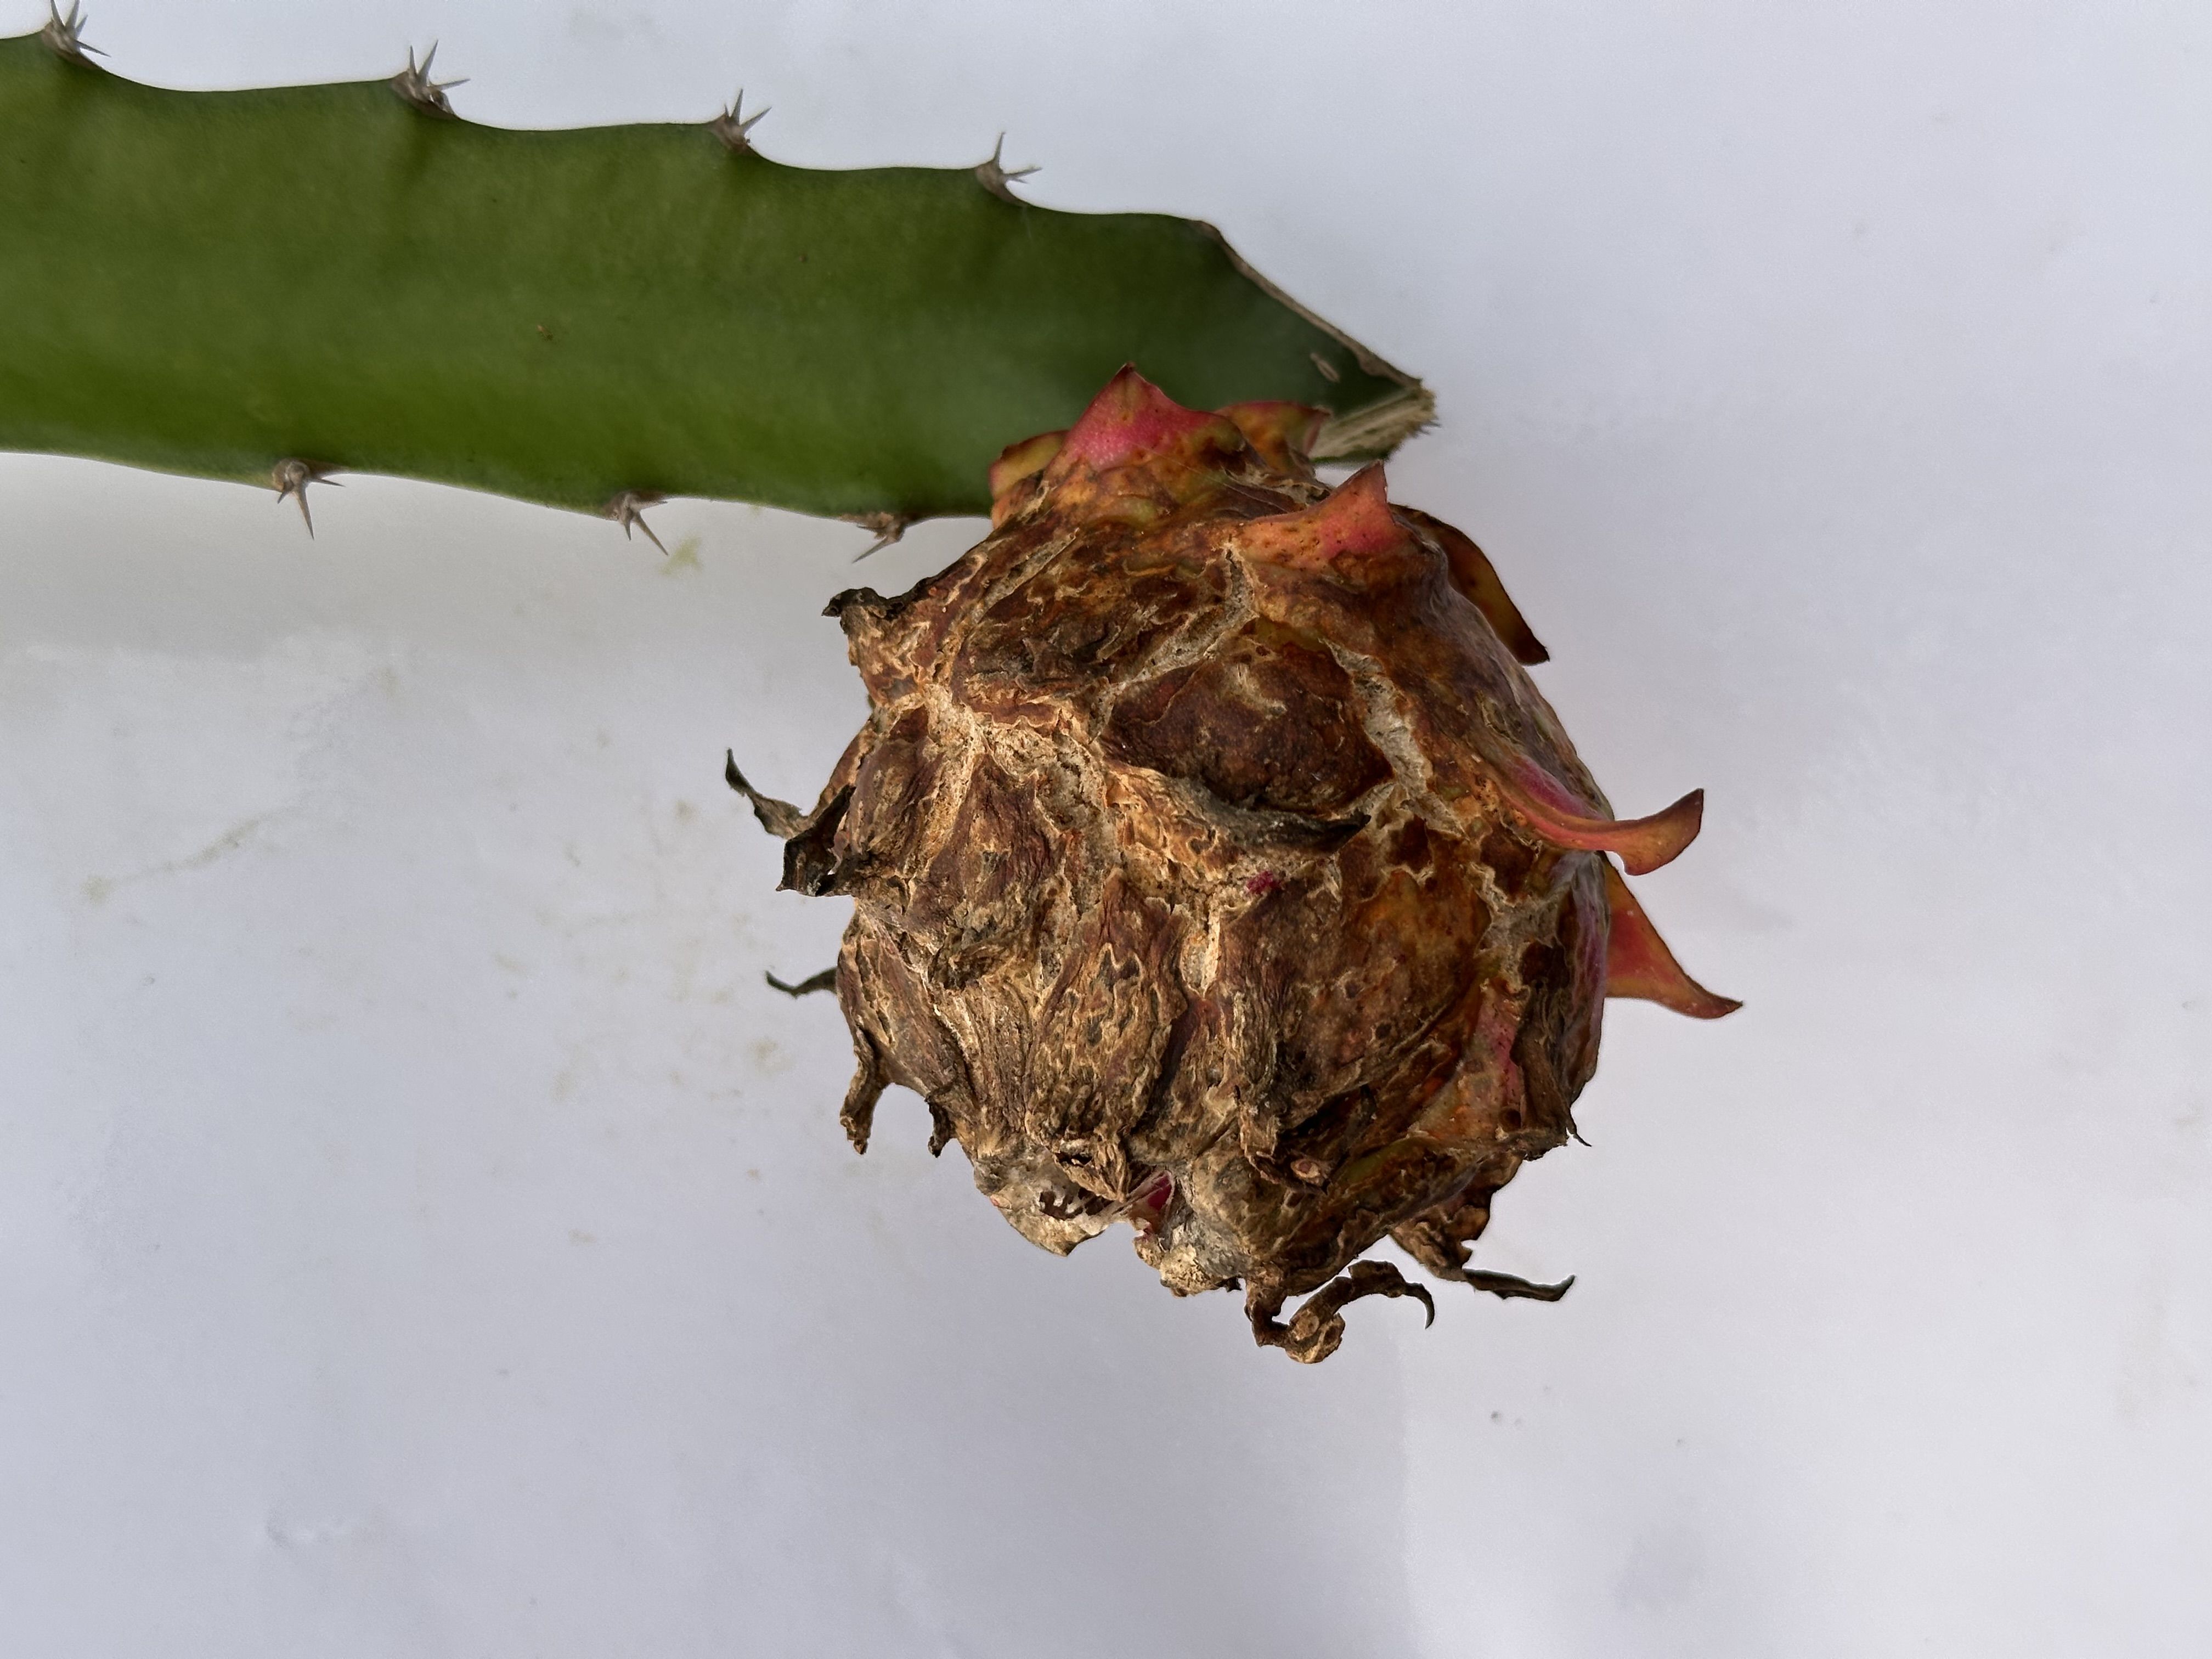
Label: Bad fruit